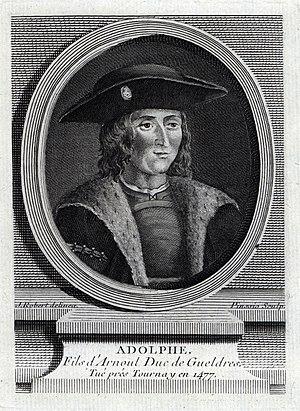
Adolphe d'Egmont, né à Grave le 12 février 1438, mort à Tournai le 22 juillet 1477, fut duc de Gueldre et comte de Zutphen de 1465 à 1471. Il était fils d'Arnold d'Egmont, duc de Gueldre et de Catherine de Clèves.